Hugh McMeniman

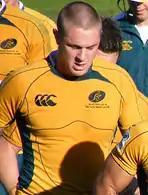

Hugh McMeniman (born 1 November 1983 in Brisbane) is an Australian retired professional rugby union footballer. He represented Australia in 22 tests and played for the Queensland Reds and Western Force in Super Rugby as well as for Kubota Spears and Honda Heat in Japan. His favoured position was blindside flanker but he also played as a lock.